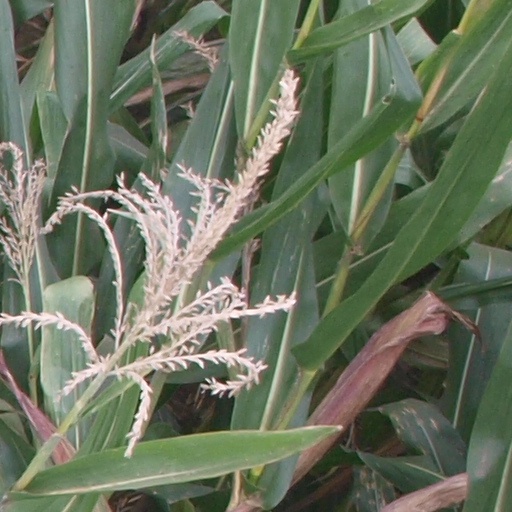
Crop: maize; corn